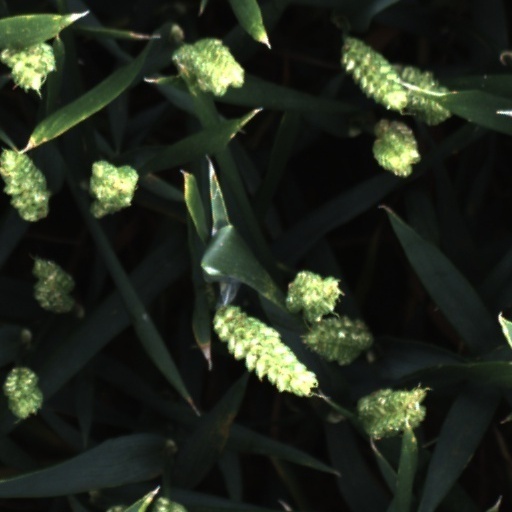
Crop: wheat